Sisters in Law (film)

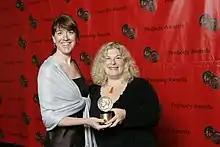
Lois Vossen and Debra Zimmerman at the 67th Annual Peabody Awards for Independent Lens-Sisters in Law

"Sisters in Law" has won many film awards including the prestigious Prix Art et Essai at the Cannes Film Festival in May 2005, Best Documentary Film at Hawaii International Film Festival, Audience Award at International Documentary Film Festival Amsterdam (IDFA), Best Documentary on a Contemporary issue, Grierson Award, Social Justice Award for Documentary Film at Santa Barbara International Film Festival, Best International Documentary at Real Life on Film Festival, Melbourne and Best Single Documentary, Royal Television Society. In 2007, "Sisters In Law" won a Peabody Award. It was also nominated for Best British Documentary at the 2005 British Independent Film Awards.